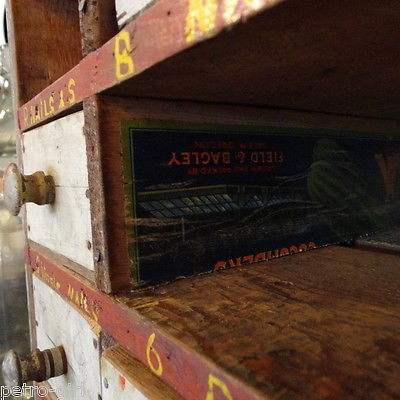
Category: cabinet